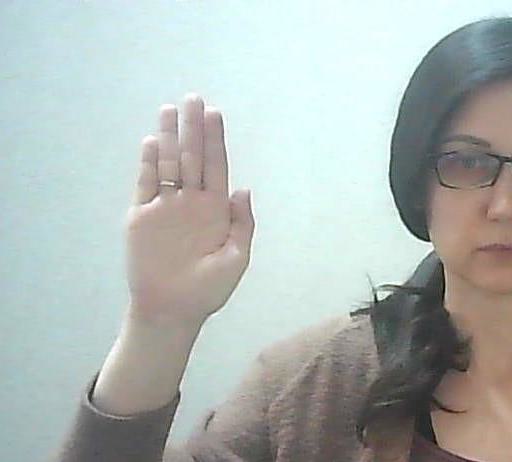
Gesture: stop